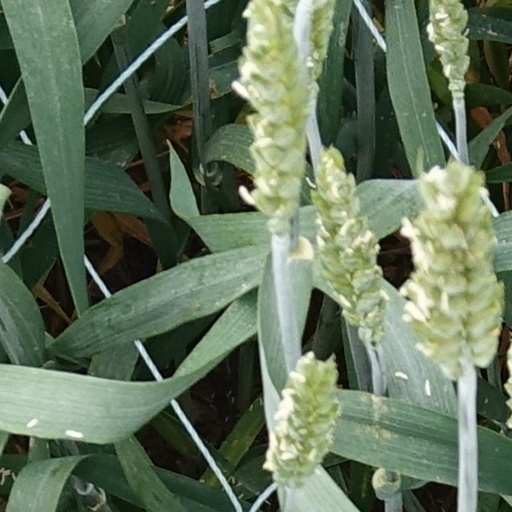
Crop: wheat